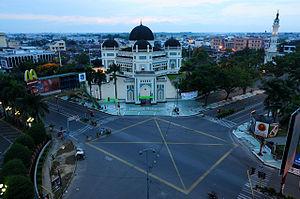
Medan est une ville d'Indonésie dans le nord de l'île de Sumatra. C'est la capitale de la province de Sumatra du Nord. Elle a le statut de kota.